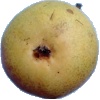
Label: Pear 2